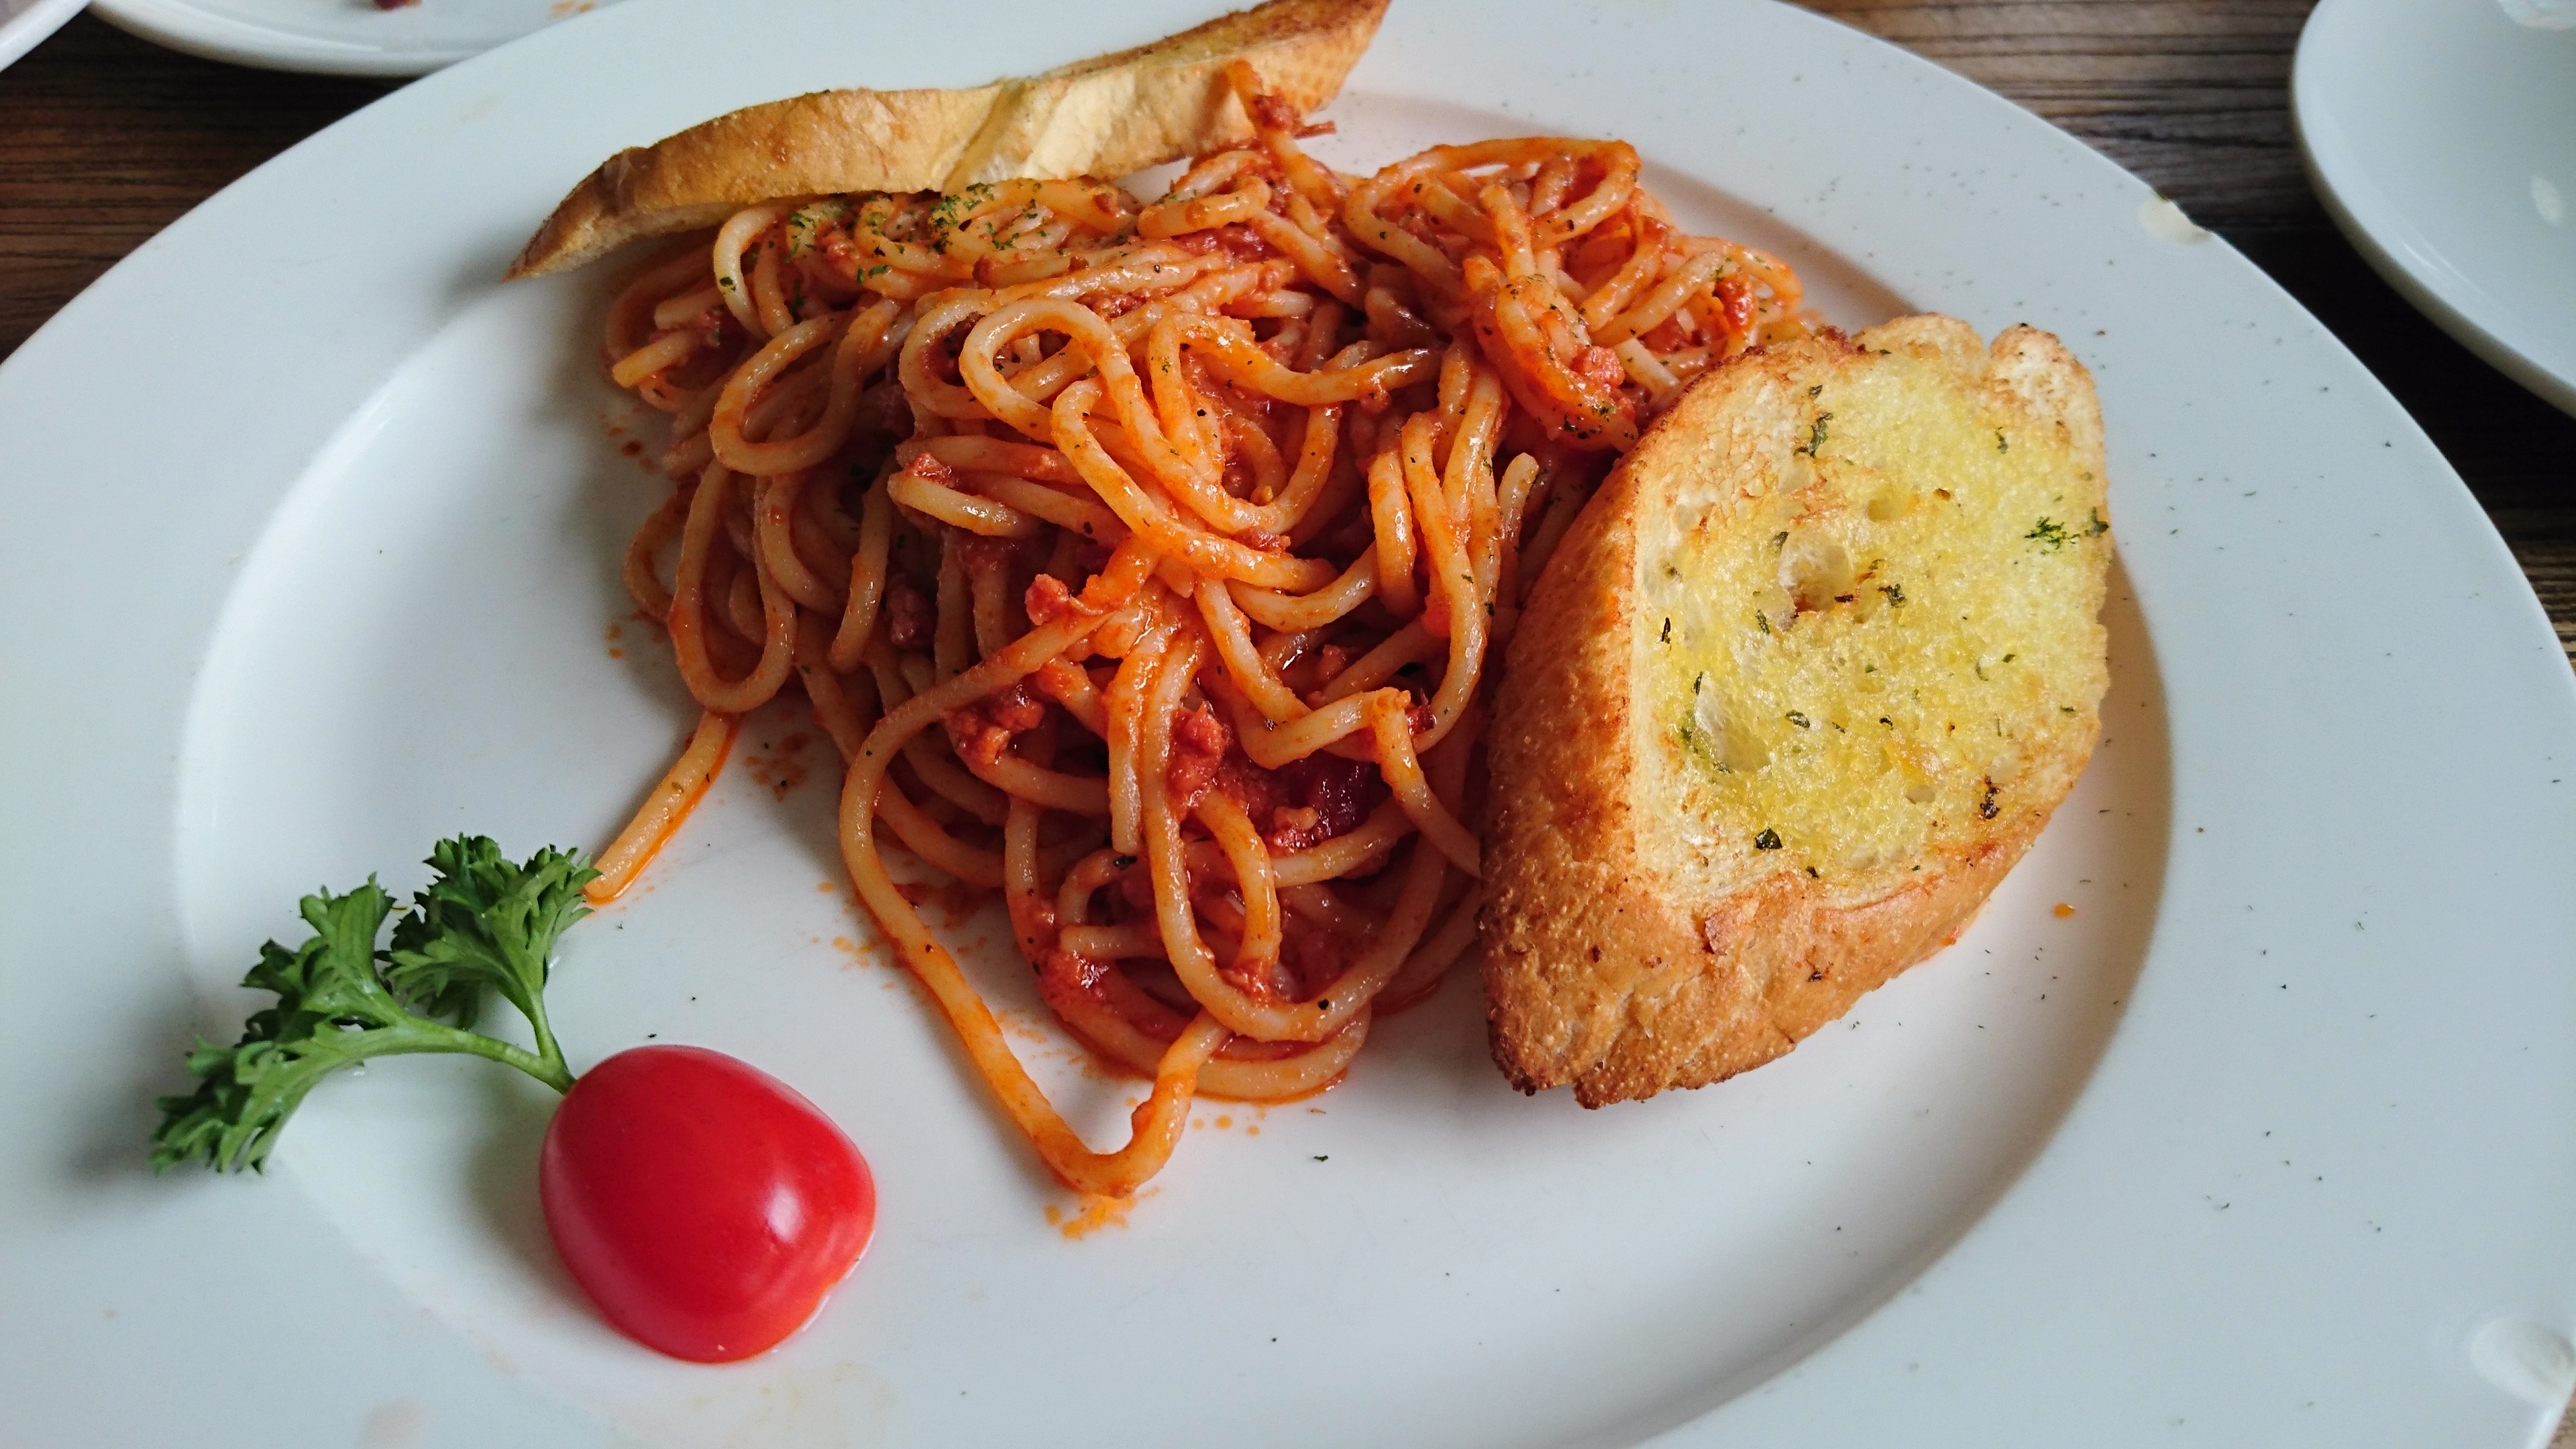
dish, meal, food, produce, breakfast, meat, lunch, cuisine, pasta, asian food, spaghetti, vegetarian food, fried food, than to make